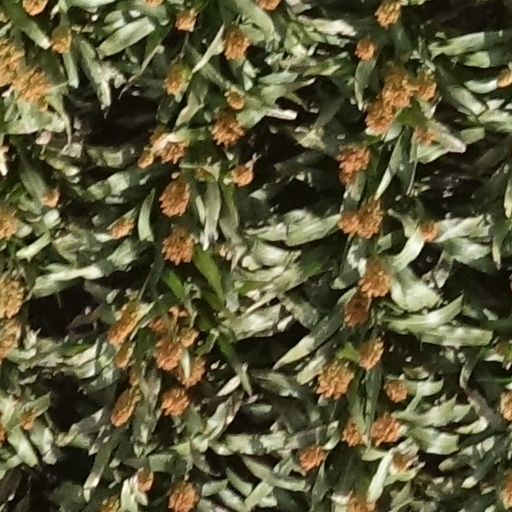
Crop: sorghum